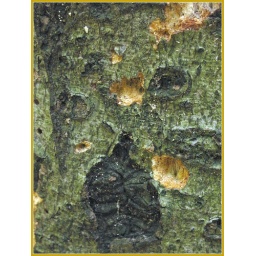
Rotten tree that has been attacked by wood peckers. The black section in bottom center looks like a face.